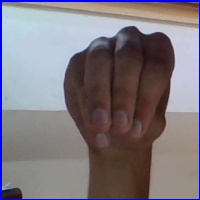
Letra: M